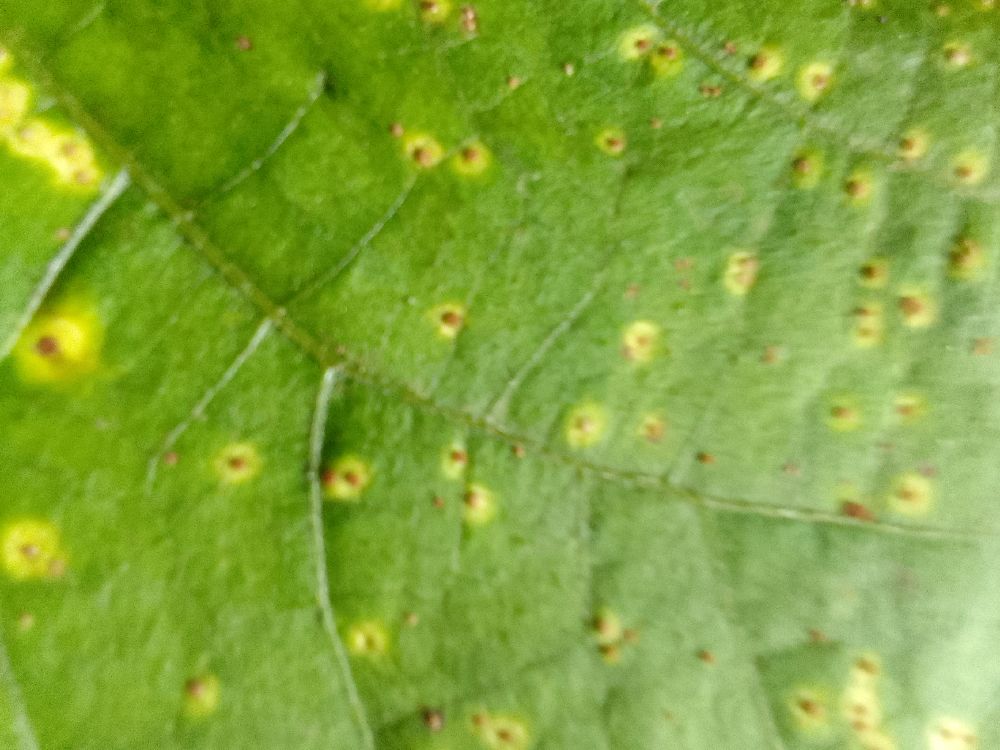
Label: rust